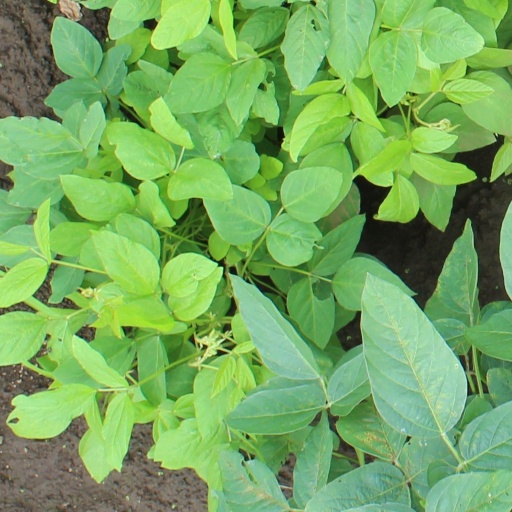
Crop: soybean